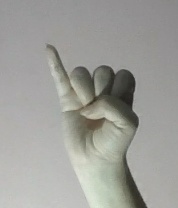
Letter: meem